Rachel Cliff (athlete)

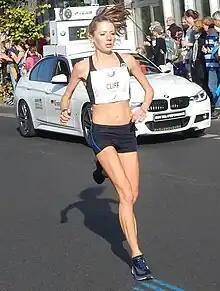
Cliff at the 2018 Berlin Marathon

Rachel Cliff (born 1 April 1988) is a Canadian long-distance runner. She competed in the women's 10,000 meters at the 2017 World Championships in Athletics. In 2018, she set the Canadian record with a time of 1:10:08 in The Woodlands Half-Marathon, in March 2018. The same year, Cliff also secured the fastest ever debut-marathon by a Canadian woman when finishing the 2018 Berlin Marathon in 11th place. She won the bronze medal in the 10,000m at the 2018 NACAC Championships and placed 9th at both the 2015 "Universiade" 5000m in Korea, as well as the 10,000m at the 2018 Commonwealth Games. At the Nagoya Women's 2019 Marathon, she set the Canadian record, running the Japanese marathon as only her second career marathon ever.